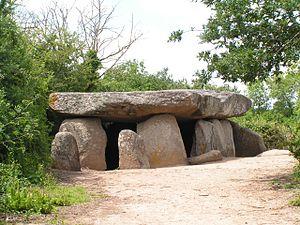
Le dolmen de la Frébouchère
Le Bernard est une commune du centre-ouest de la France, située dans le département de la Vendée en région Pays de la Loire.